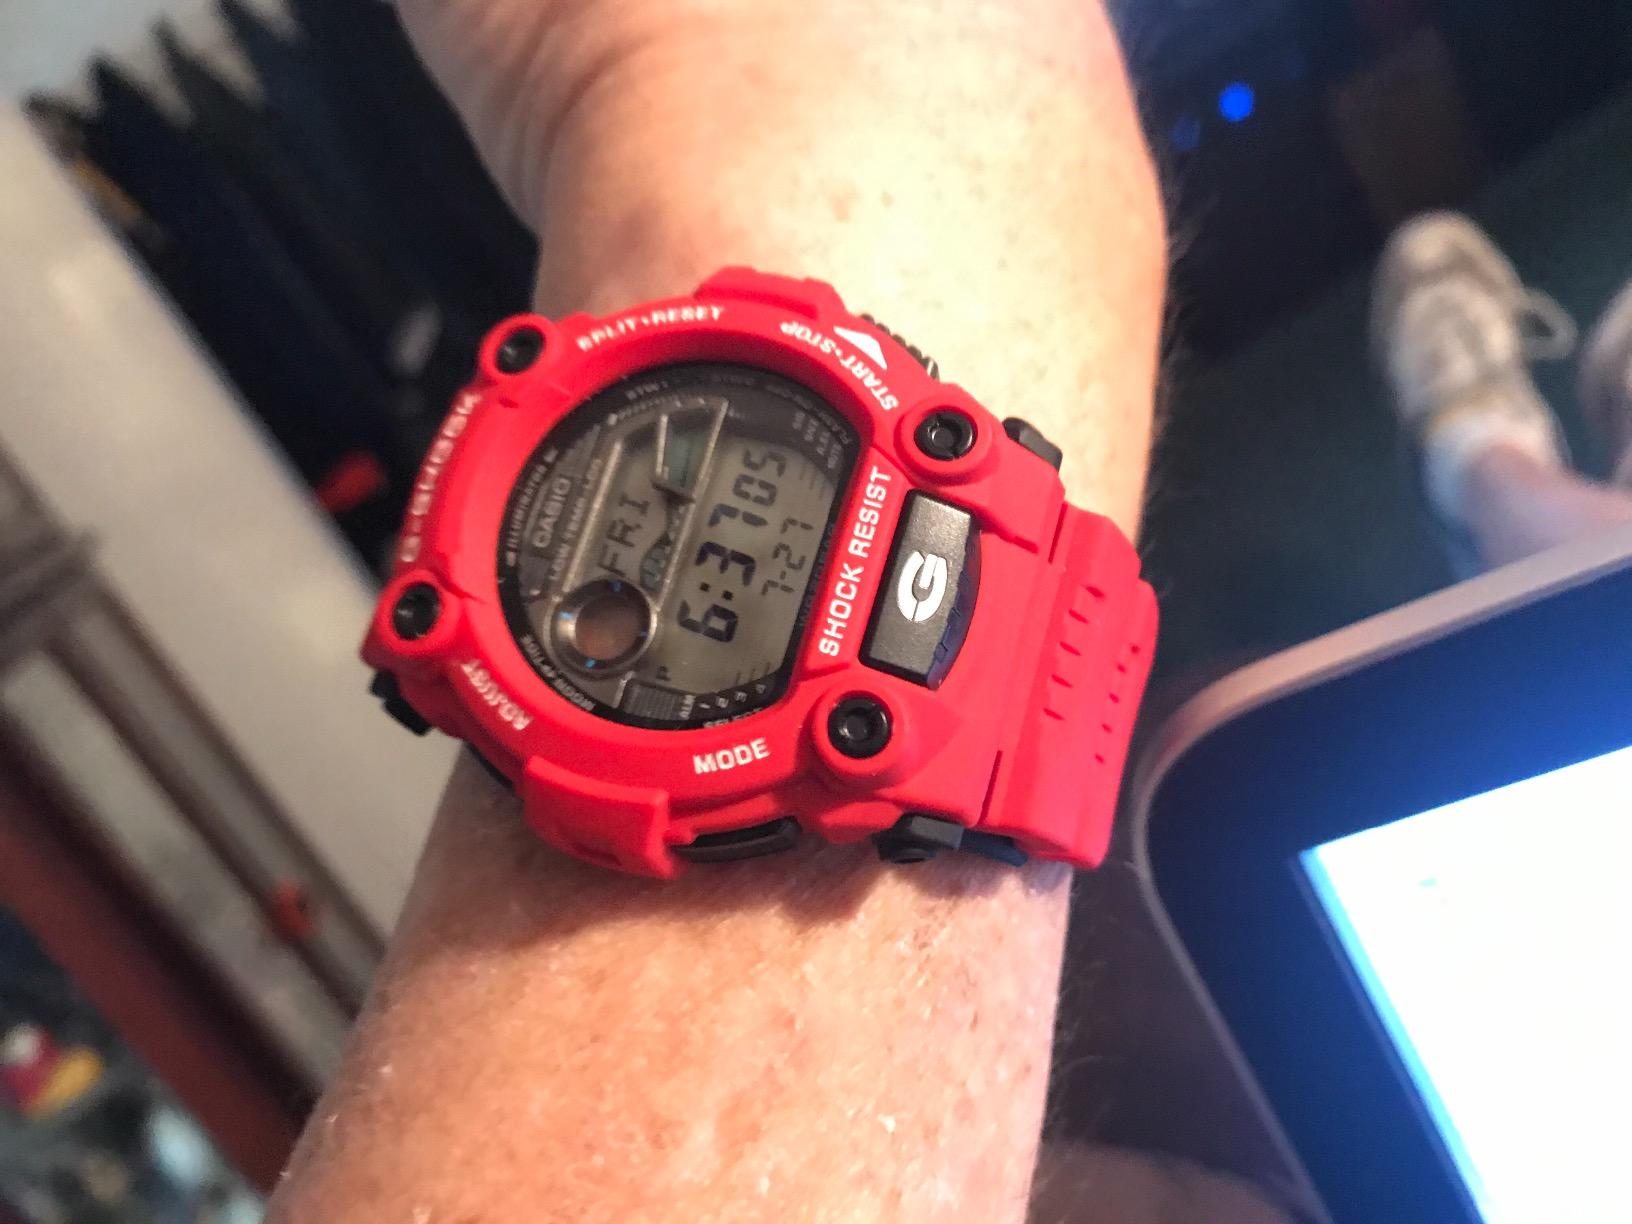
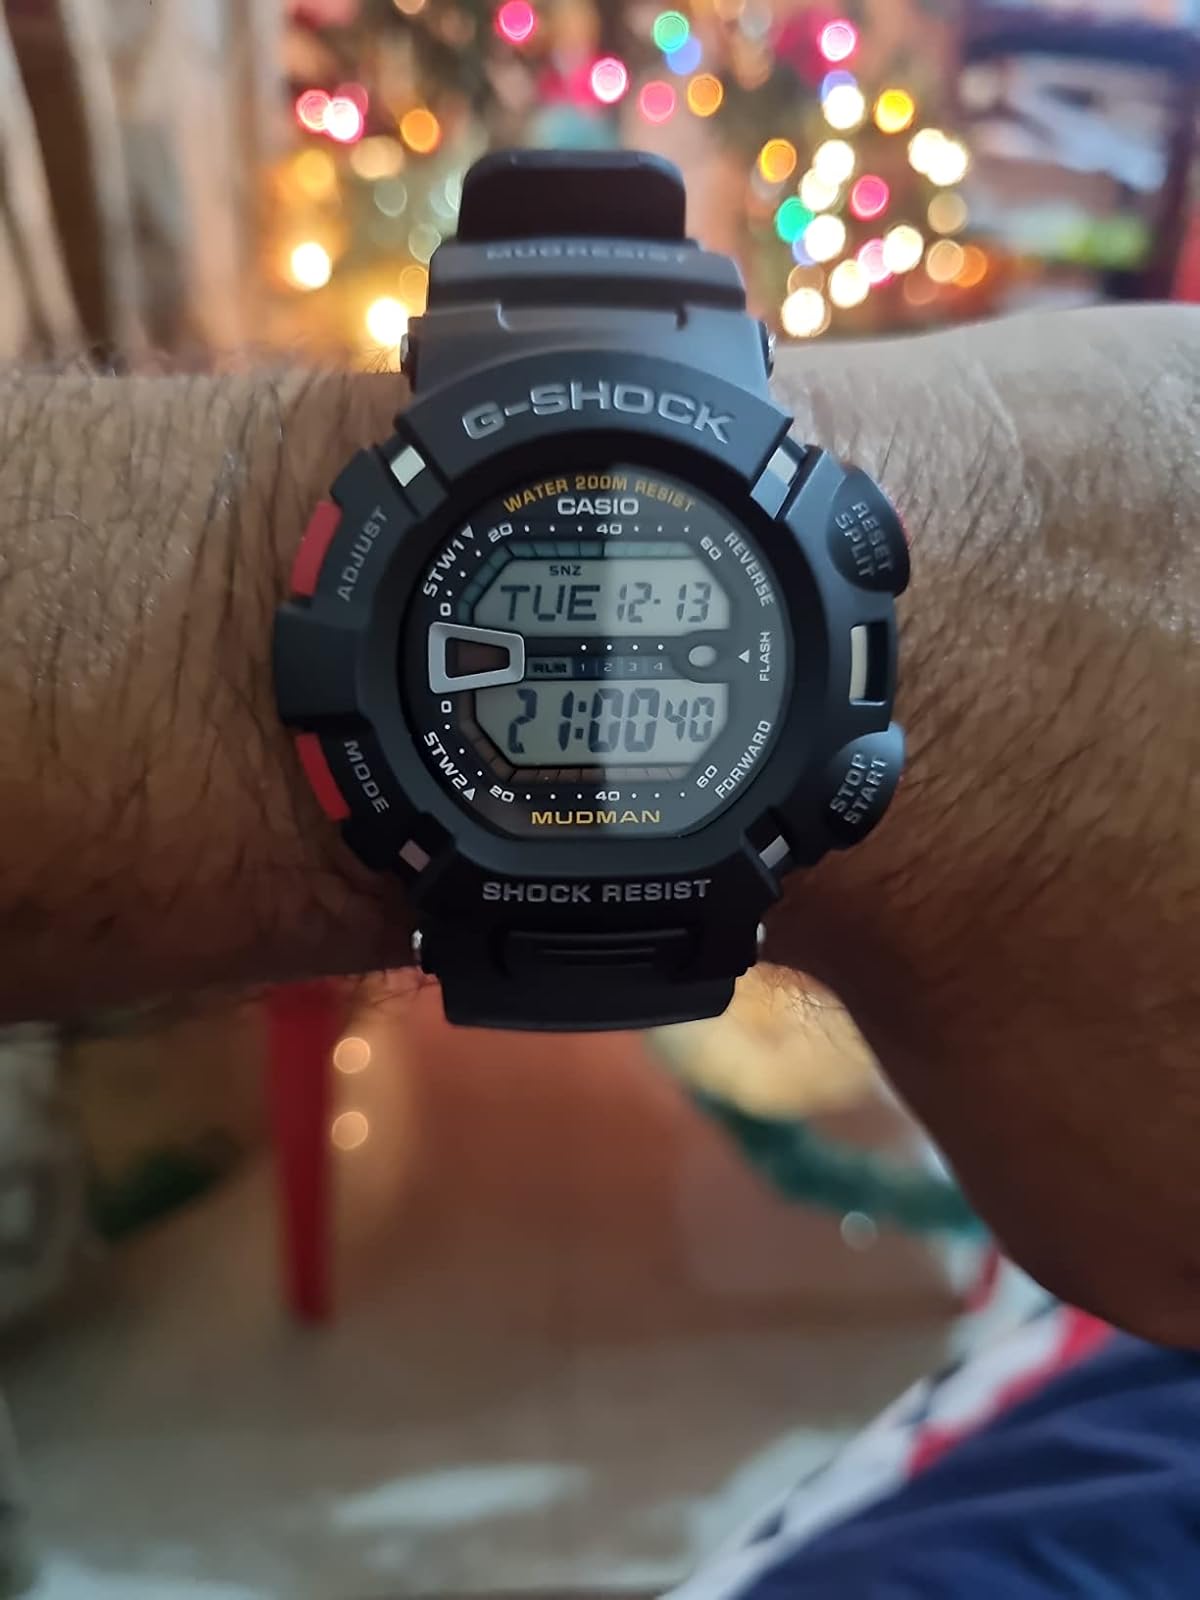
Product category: accessories_watch
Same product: no